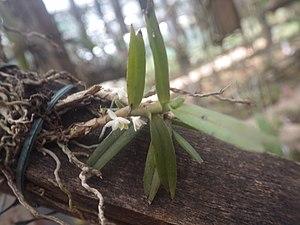
Herbe épiphyte appartenant à la famille des Orchidaceae
Eggelingia gabonensis P.J.Cribb & Laan est une espèce de plantes du Cameroun de la famille des Orchidées et du genre Eggelingia.